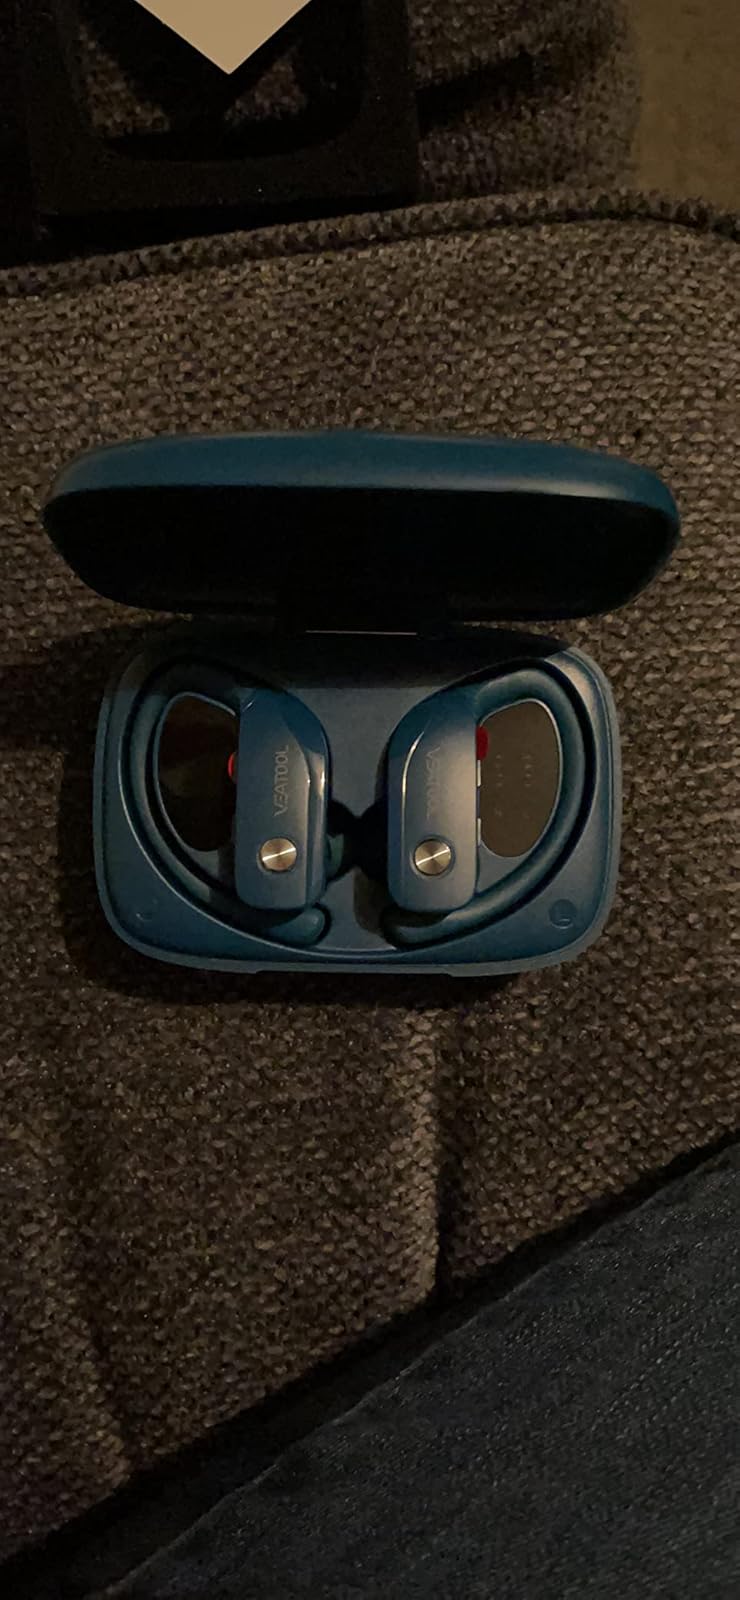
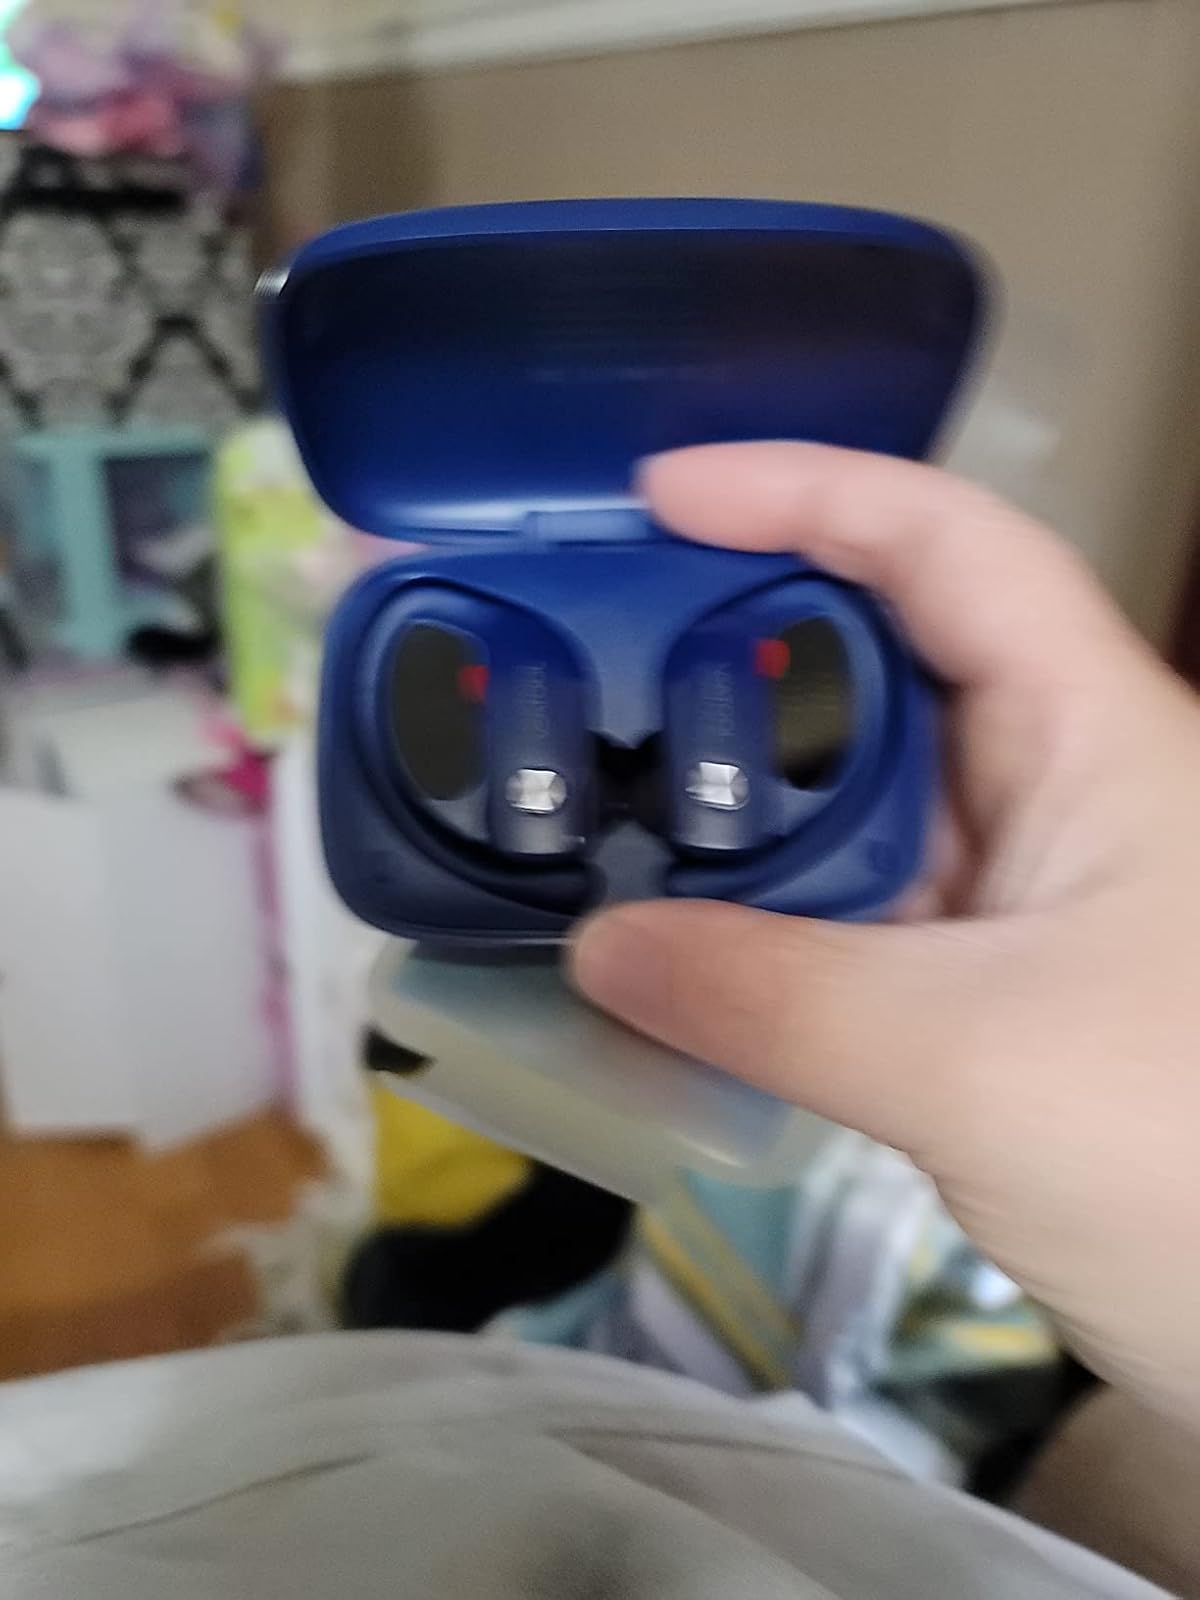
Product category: earbuds
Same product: no